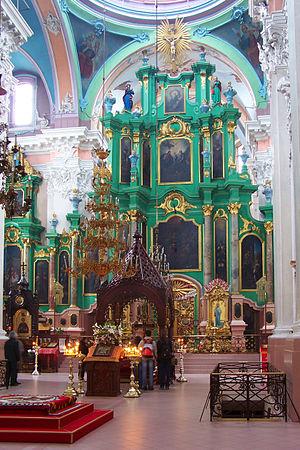
54° 40′ 31,97″ N, 25° 17′ 27,1″ E